Black on White (1968 film)

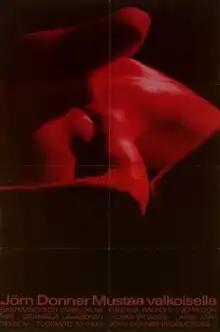
Original Finnish film poster

Black on White is a 1968 Finnish drama film directed by Jörn Donner. The film stars Donner himself as a refrigerator salesman named Juha Holm who starts an affair with a young female hitchhiker named Maria (played by Kristiina Halkola).